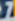
Number: 7